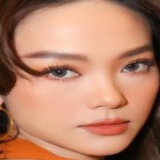
ca sĩ Minh Hằng